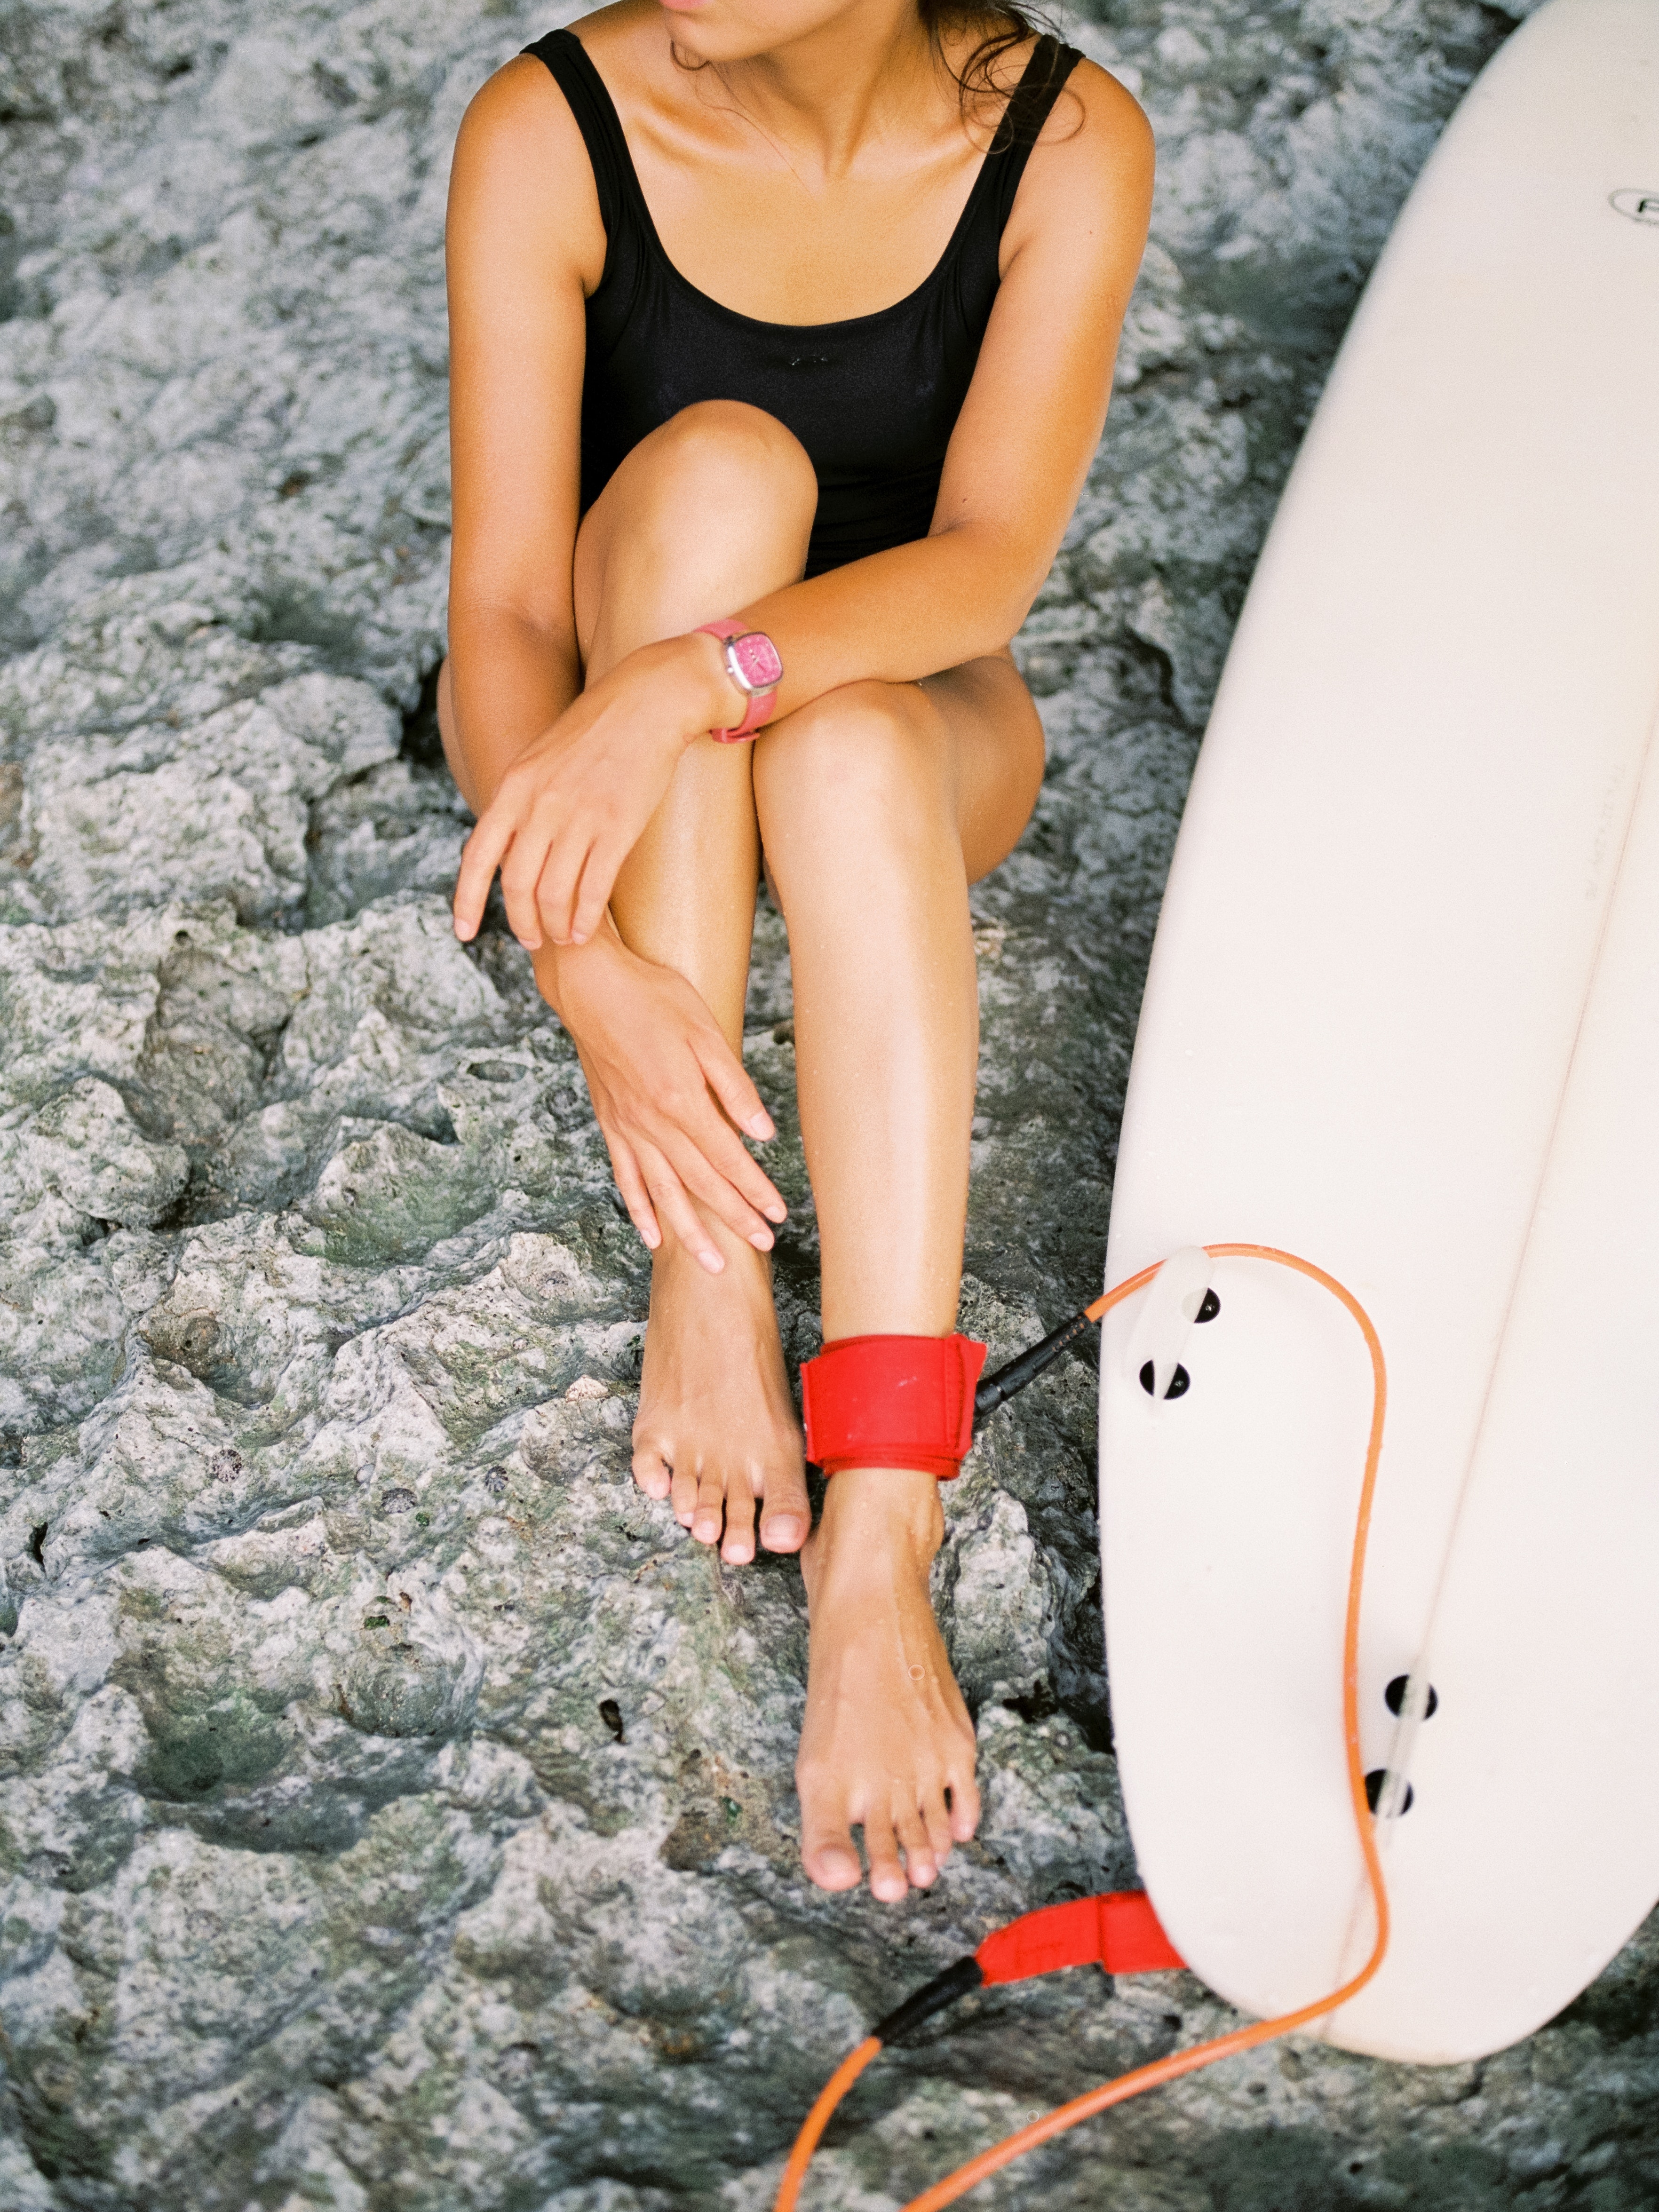
woman, swimming, shoe, sports equipment, leg, surfboard, sunglasses, dress, boats and boating equipment and supplies, thigh, knee, waist, Surfing Equipment, watercraft, eyewear, goggles, skimboarding, beauty, foot, leisure, brassiere, human leg, street fashion, surfing, personal protective equipment, fun, brown hair, surface water sports, calf, automotive design, recreation, sports, boardsport, barefoot, fashion model, water sport, sitting, extreme sport, water transportation, lingerie